Holgate, York

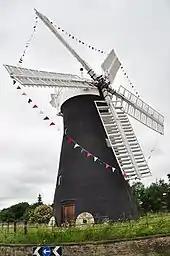
Holgate Windmill in 2014

Holgate is mentioned in chronicles as far back as the 14th century. There are many historic buildings within its boundaries, including a restored windmill. The Holgate Windmill sits on Windmill Rise. The current windmill, built in 1770 by George Waud, ceased grinding corn in 1933 and fell into disuse. It has since undergone restoration work overseen by the Holgate windmill Association. There is also mention of a Hob Moor Water Mill located on Holgate Beck, reportedly demolished or fallen in disrepair by 1723.